Dighton High School

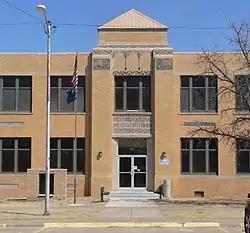

Dighton High School, also known as Dighton Jr/Sr High School (DJSHS), is a public secondary school in Dighton, Kansas and a part of Dighton Unified School District 482. Its building, Lane County Community High School, located at 200 S. Wichita Ave., was built in 1938. It was listed on the National Register of Historic Places in 2005.